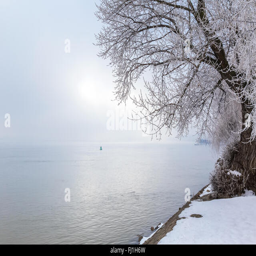
snow covered tree near the river